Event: Ecuador Earthquake
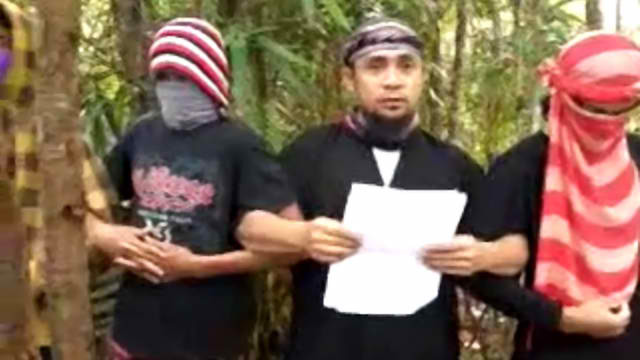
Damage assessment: no_damage